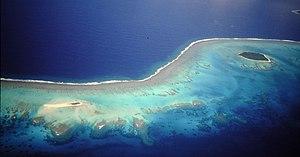
le récif du lagon de Tongatapu et l'île de ʻAtā (en haut à droite) (à ne pas confondre avec l'île de 'Ata)
'Atā est une petite île des Tonga, dans le groupe de Tongatapu. Elle est utilisée depuis 2001 comme une prison à ciel ouvert pour les criminels Tongien, en particulier les jeunes. En 2002, il y avait sept prisonniers sur l'île. Ils cultivaient des ignames, des noix de coco, du manioc et des bananes pour payer leurs dépenses.